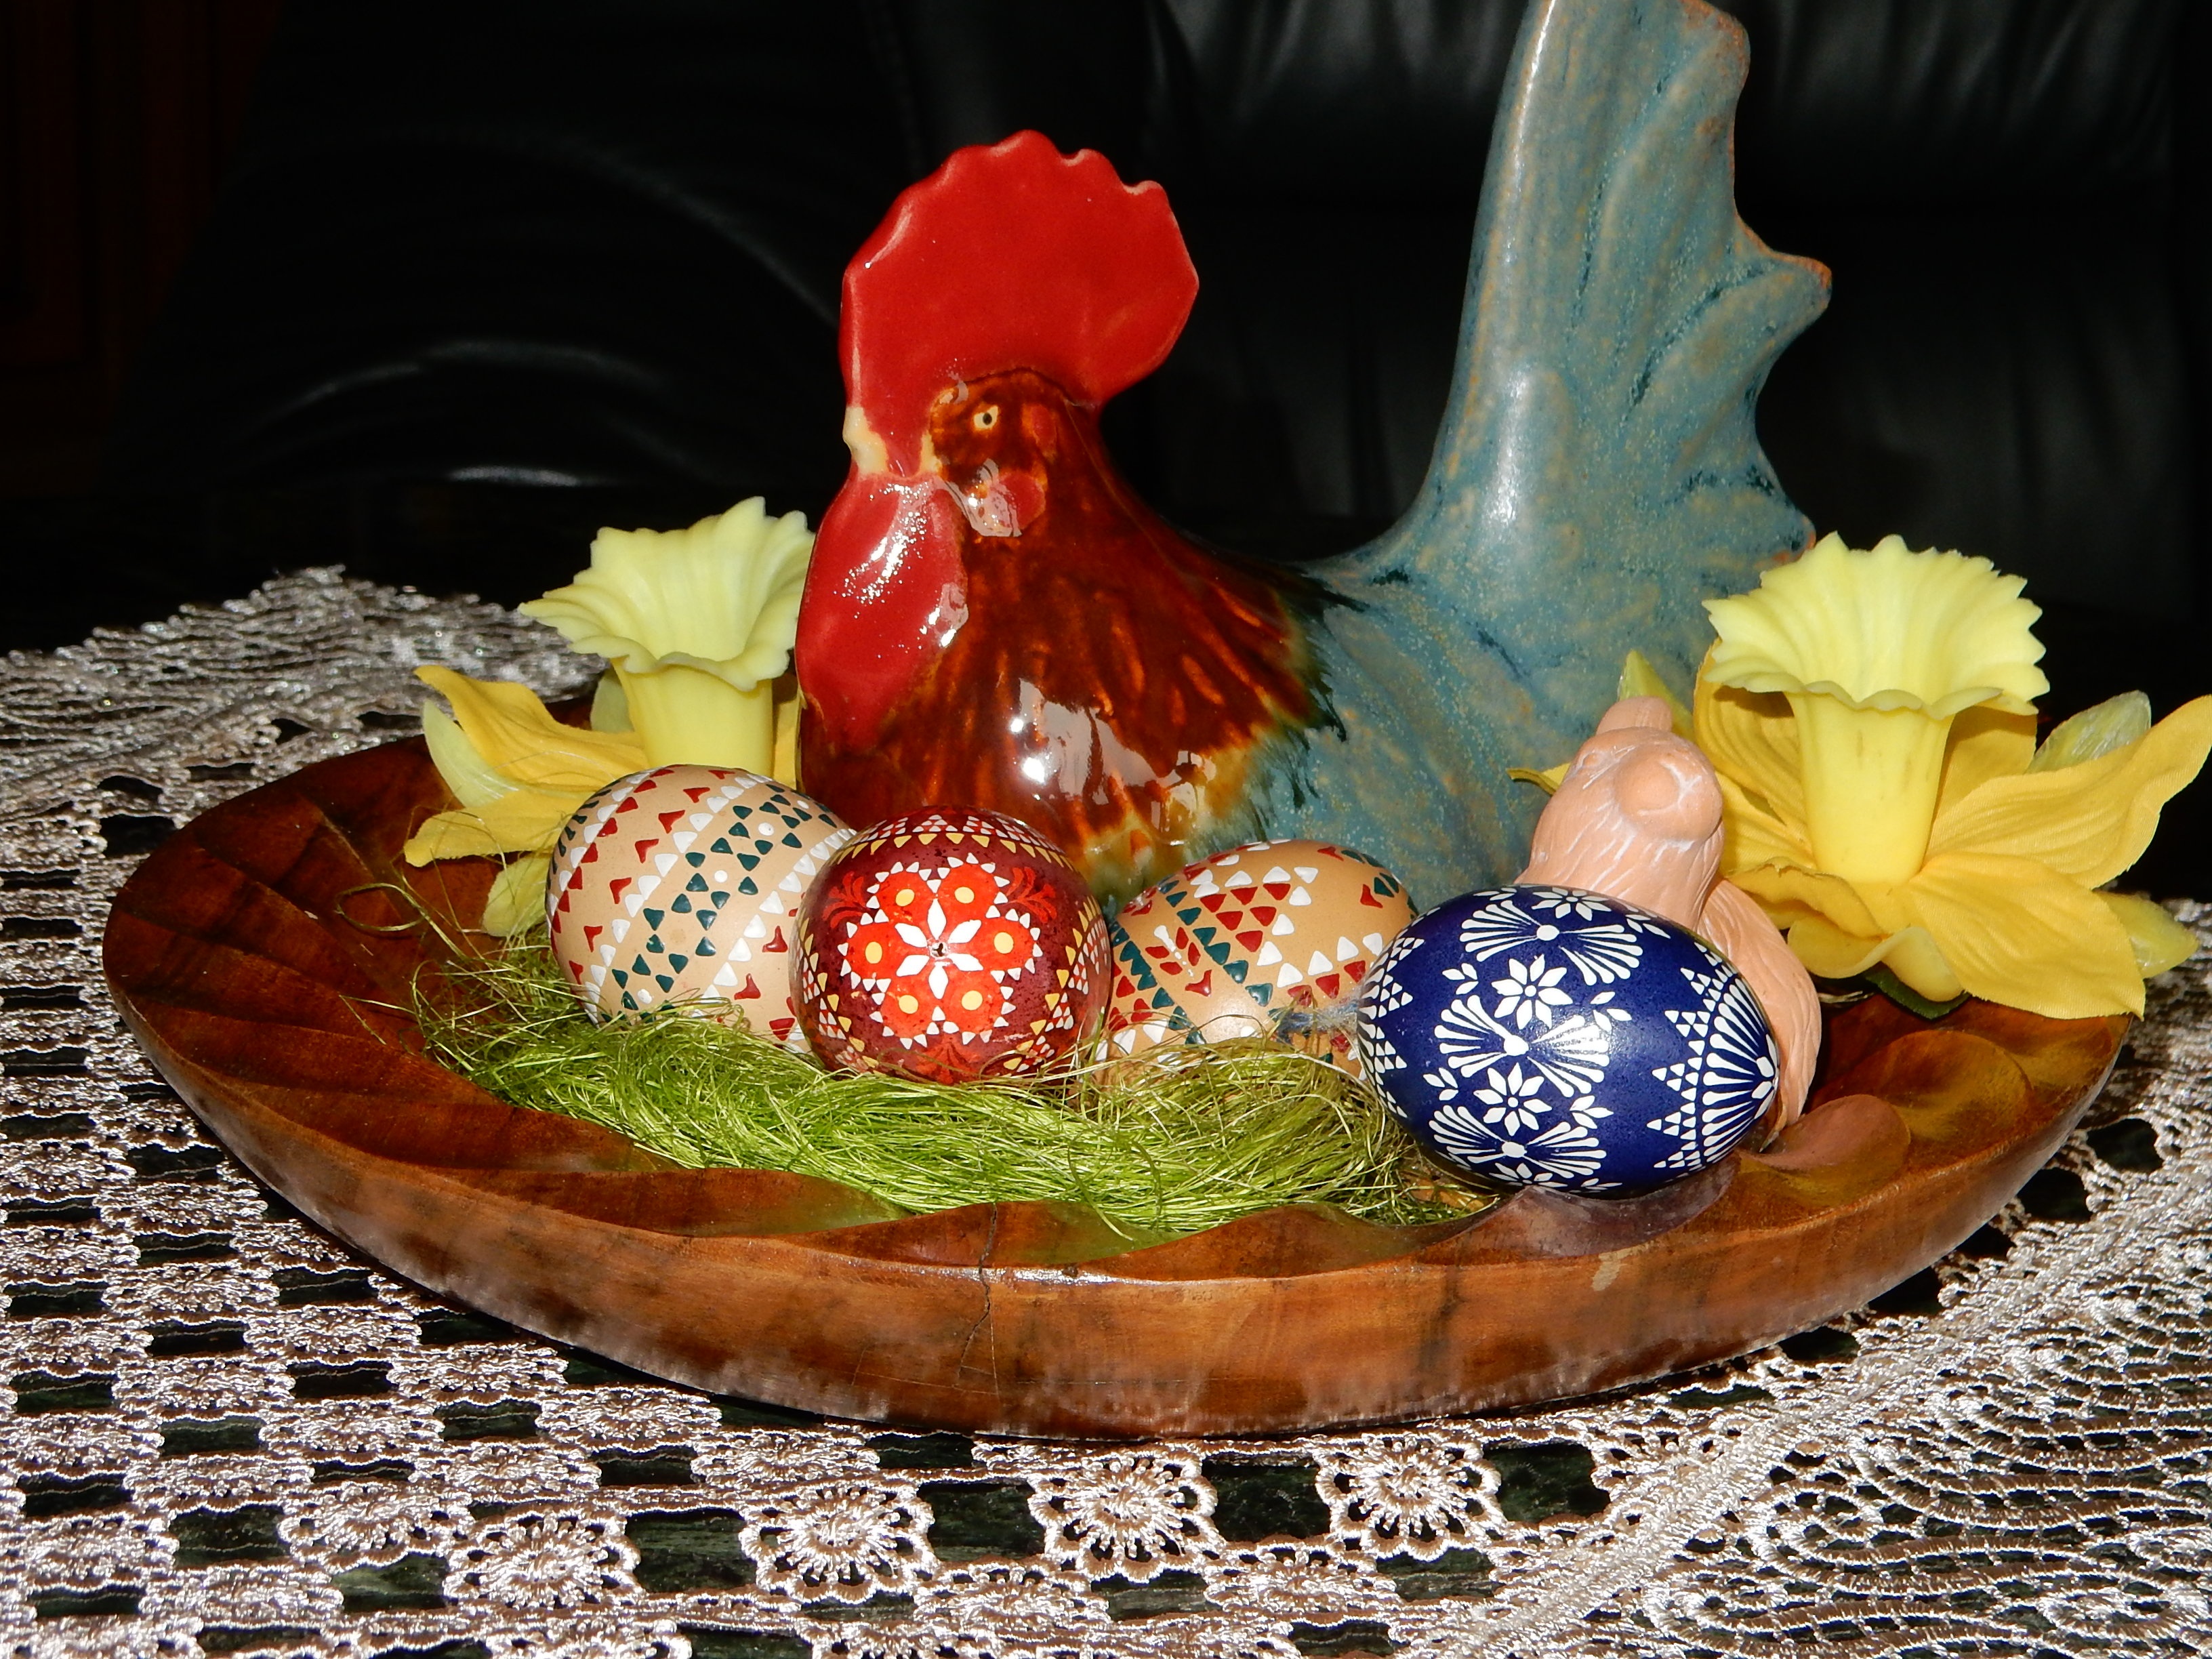
flower, food, spring, green, yellow, chicken, hare, art, daffodils, easter, carving, nest, easter bunny, easter eggs, easter egg, ceramic valve